Mark Wentworth Dunham

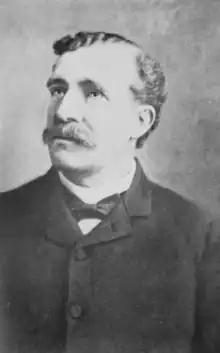

Mark Wentworth Dunham (1842–1899) was an American importer and breeder of horses and the owner of the Oaklawn Farm in Wayne, Illinois, which was at one time the largest horse breeding farm in the world.